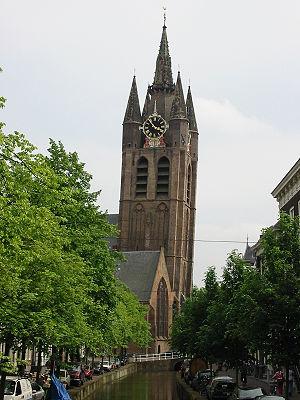
La vieille église est une église néerlandaise du XIIIᵉ siècle de style gothique se situant à Delft aux Pays-Bas.